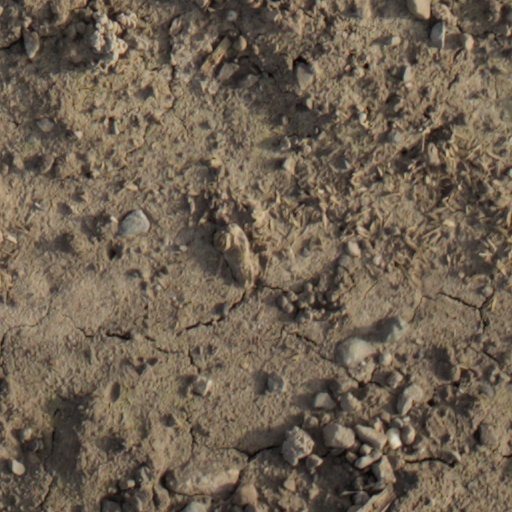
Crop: wheat